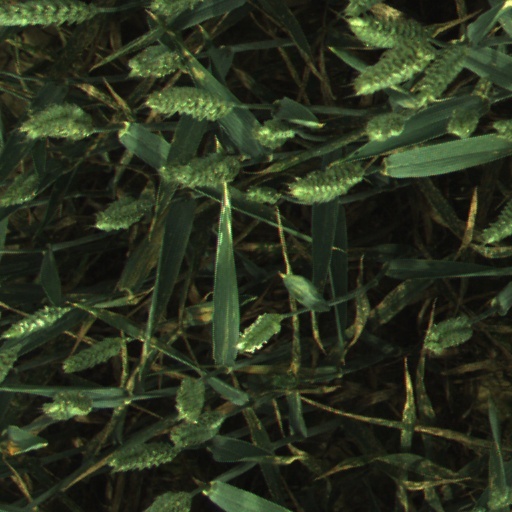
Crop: wheat